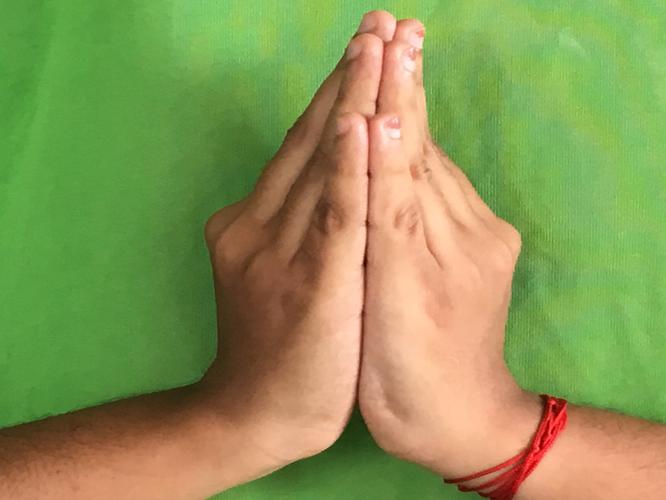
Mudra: Kapotham
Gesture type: double_hand